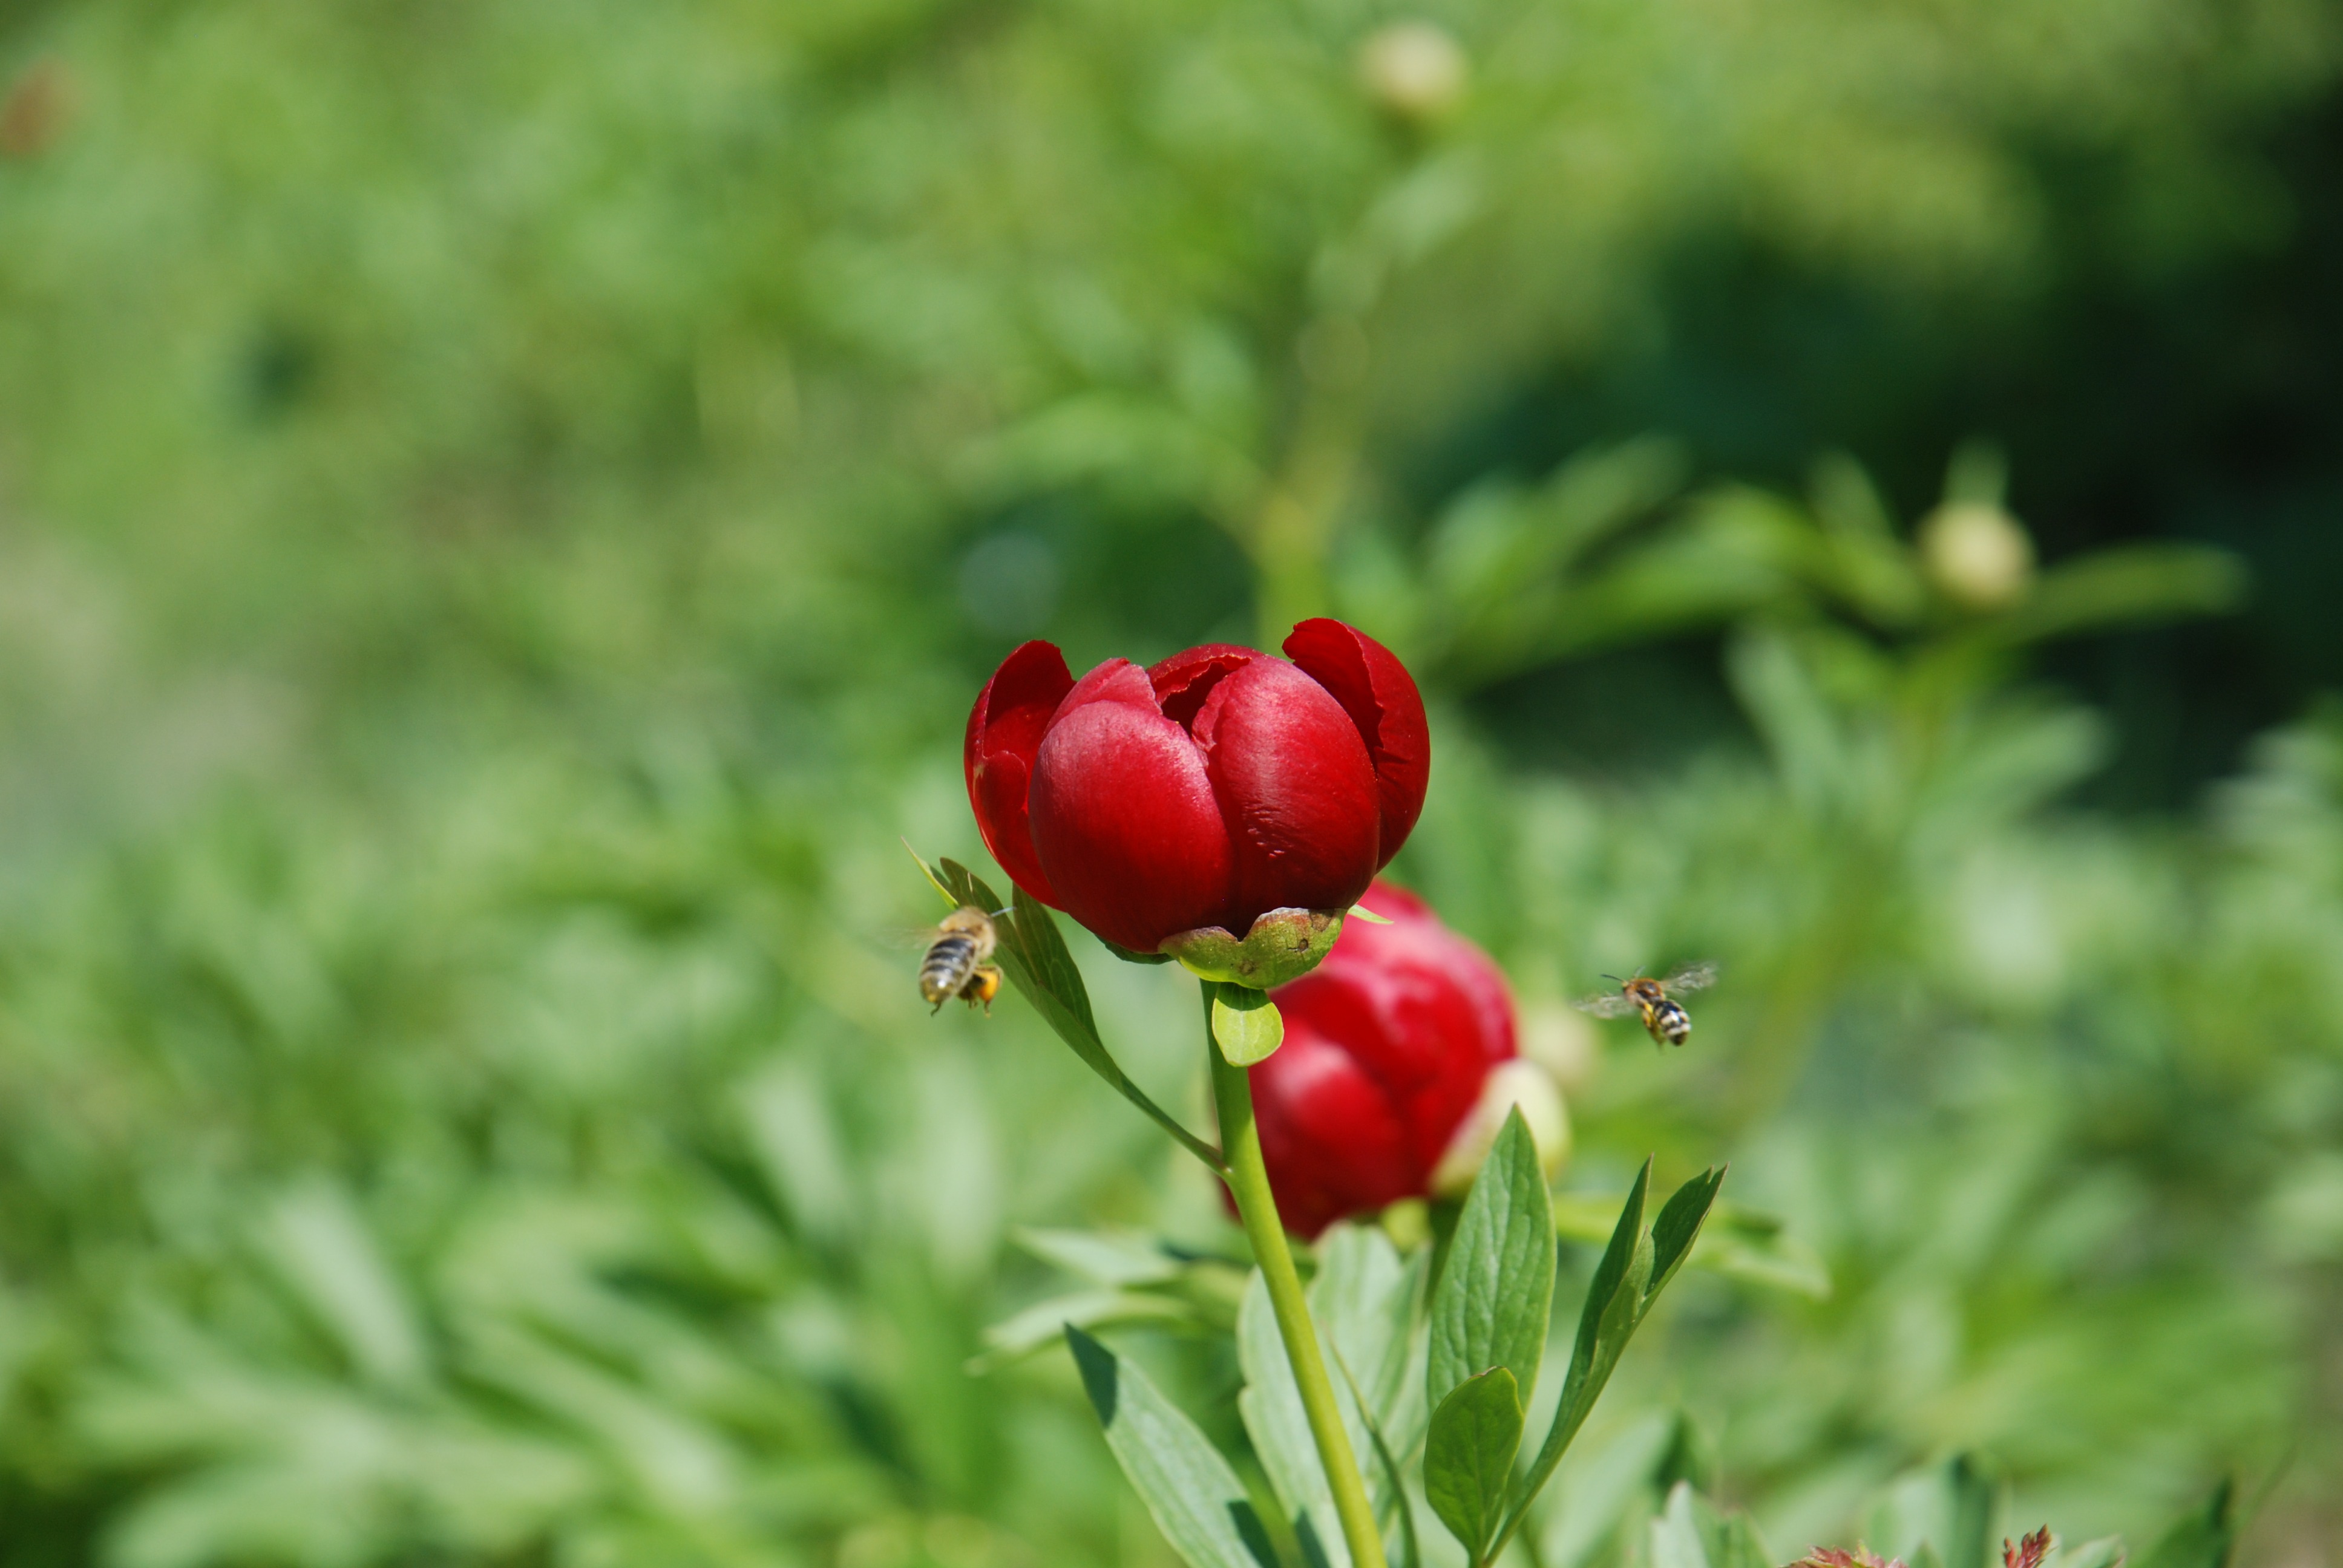
nature, blossom, plant, meadow, flower, petal, bloom, pollination, green, red, produce, macro, botany, flora, wildflower, flowers, shrub, insects, bees, rose hip, macro photography, flowering plant, rose family, hd wallpaper, cloudberry, land plant